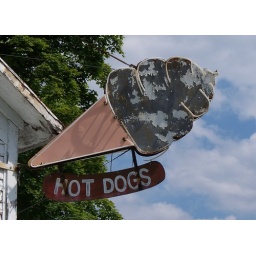
Neon cone and hot dog sign at Burr Oak Kream Kone in Bishopville, Ohio.